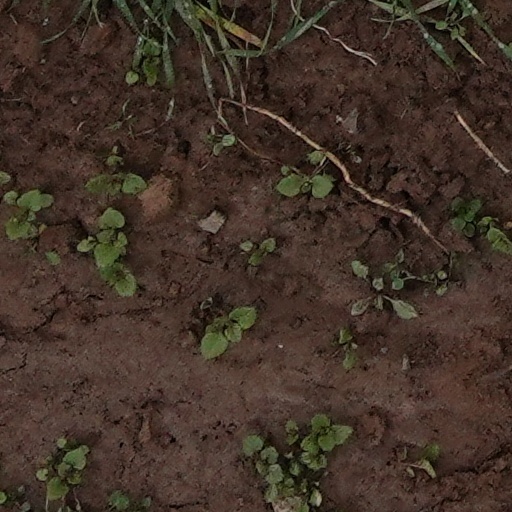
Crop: wheat